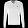
Label: Pullover